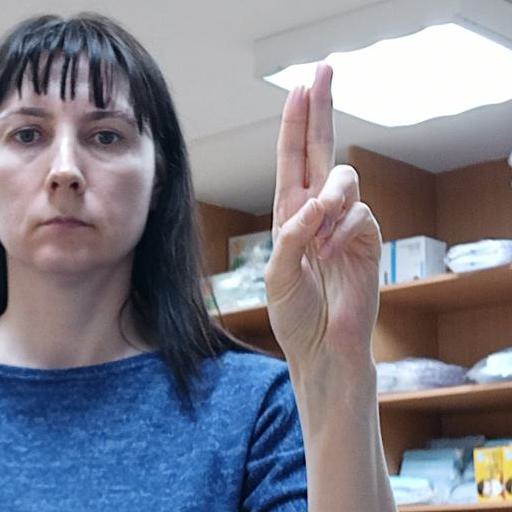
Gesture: two_up